Andy Tobin

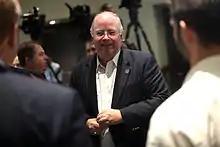
Speaker Tobin speaking at a rally in August 2014.

Tobin ran for Congress in Arizona's 1st congressional district, challenging incumbent Representative Ann Kirkpatrick (D). He was endorsed by Mitt Romney.